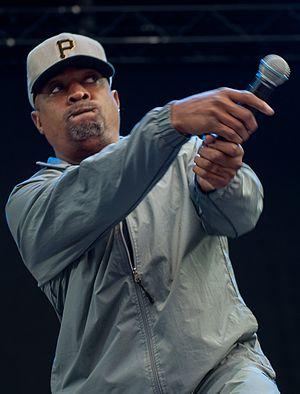
Chuck D, de son vrai nom Carlton Douglas Ridenhour, né le 1ᵉʳ août 1960 à Roosevelt, New York, est un rappeur, producteur de musique et éditeur afro-américain. Il est l'un des cofondateurs du groupe Public Enemy avec Flavor Flav. Chuck D est l'une des figures les plus importantes de l'histoire du hip-hop, au même titre que Grandmaster Flash ou Afrika Bambaataa.